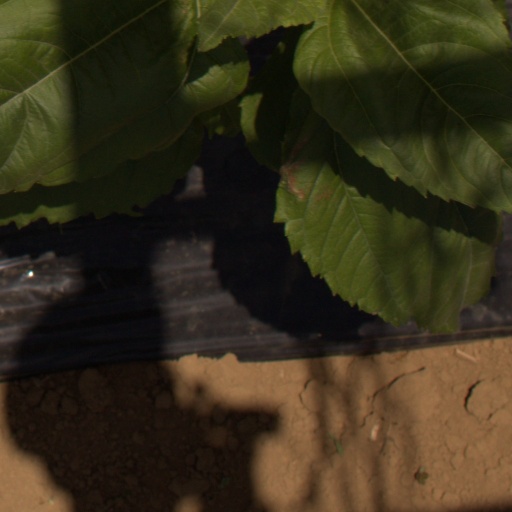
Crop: Jerusalem artichoke